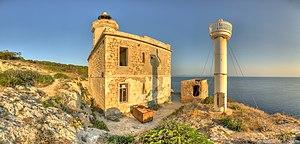
Le phare de Punta del Diavolo est un phare situé sur l'extrémité ouest de l'île San Domino, dans la région des Pouilles en Italie. Il est géré par la Marina Militare.